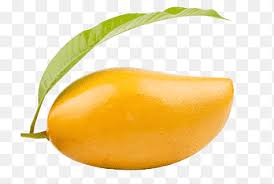
Label: Mango